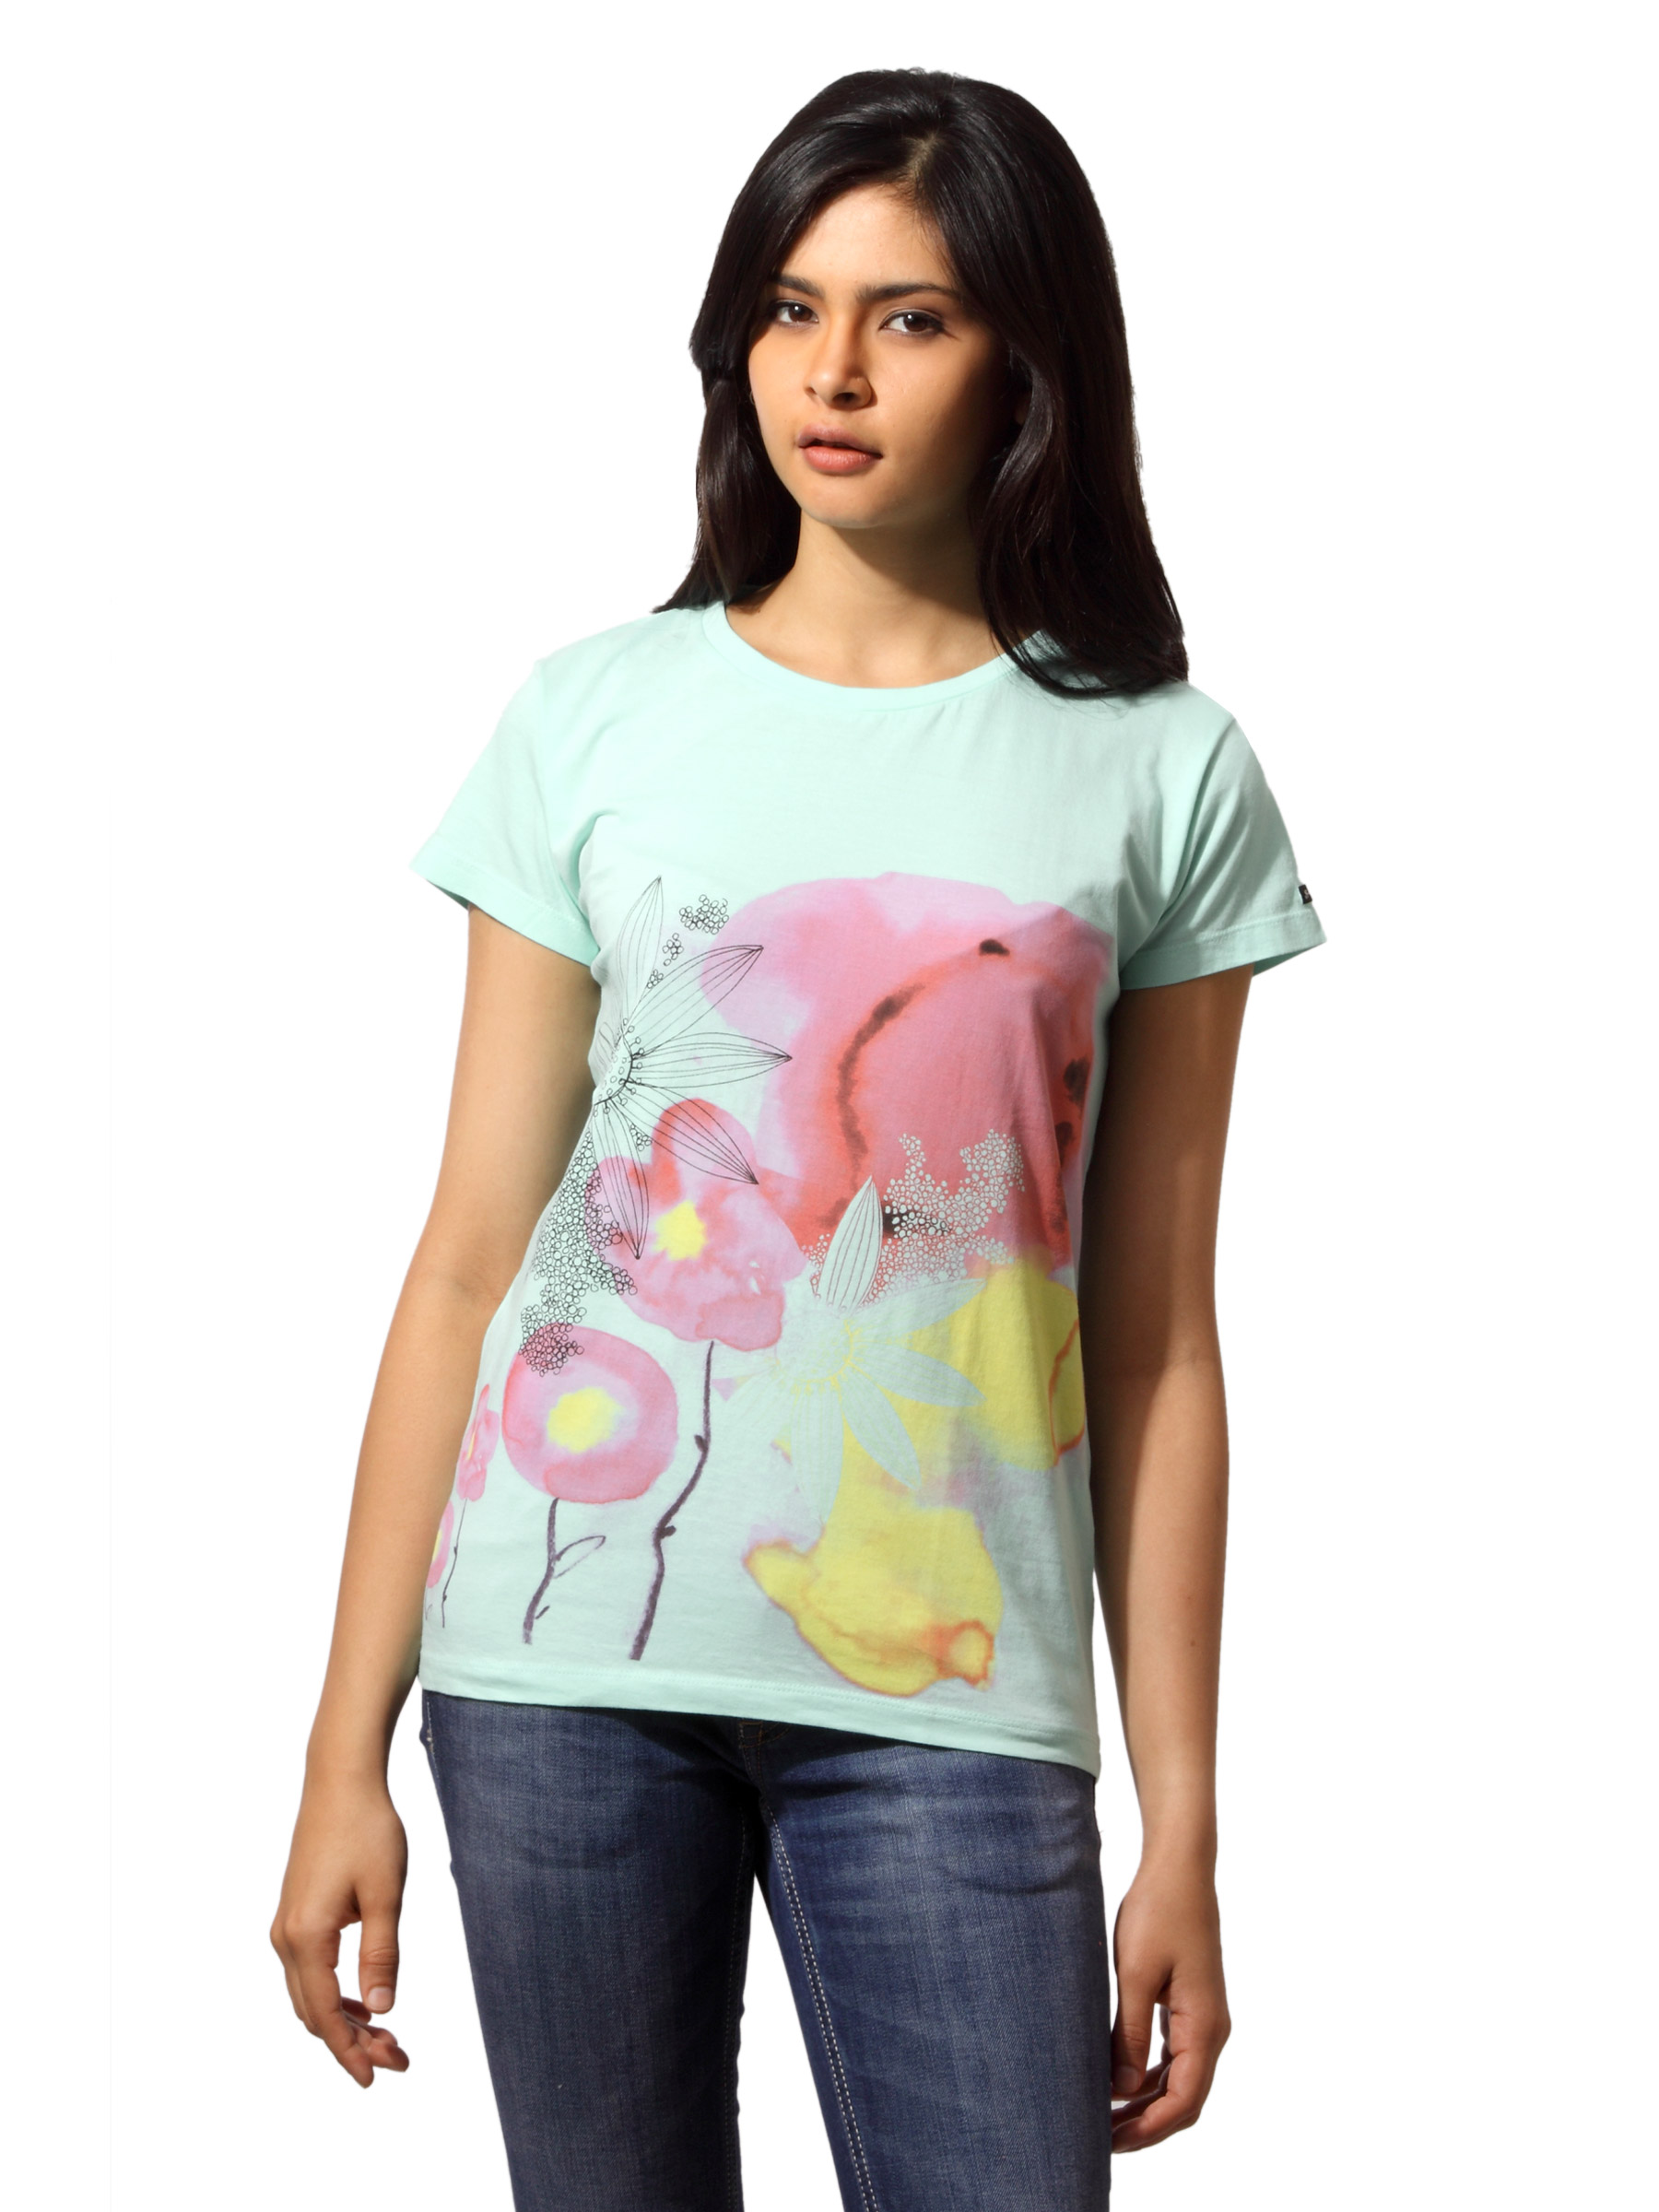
Lee Women Flower Mint Green Printed T-shirt
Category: Apparel / Topwear / Tshirts
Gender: Women
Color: Green
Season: Summer 2012
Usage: Casual